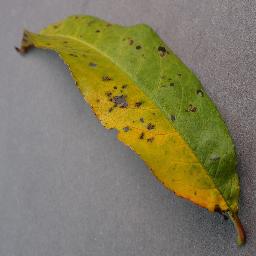
Label: Peach___Bacterial_spot